Wrybill

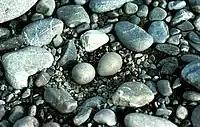
Wrybill eggs showing camouflage

Wrybills form monogamous bonds with their mates and will return to the same territory each year to breed again. If their mate does not return, the bird will move territories. Nesting territories are strongly defended. These can be anywhere between 1 and 11 hectares in size, with an average size of 5 hectares. They show strong philopatry to their territories, and young birds show strong philopatric tendencies towards breeding close to where they were hatched. Many breeding pairs will lay two clutches in a breeding season, especially if the first clutch was destroyed by flooding or predators.